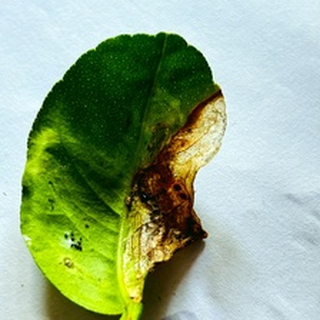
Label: lemon_citrus_canker